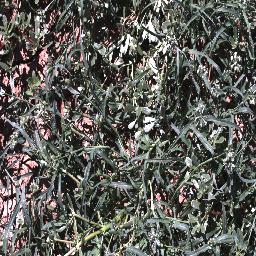
Label: negative